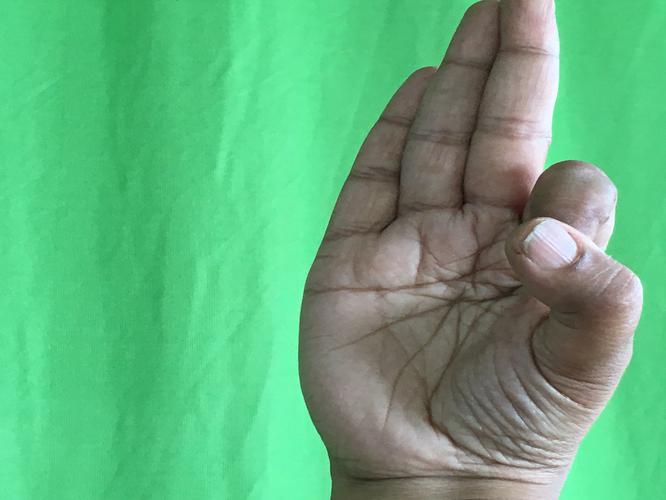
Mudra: Aralam
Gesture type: single_hand